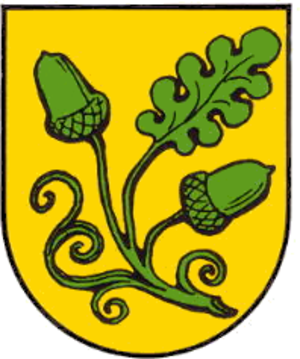
Kleinniedesheim est une municipalité de la Verbandsgemeinde Heßheim, dans l'arrondissement de Rhin-Palatinat, en Rhénanie-Palatinat, dans l'ouest de l'Allemagne.